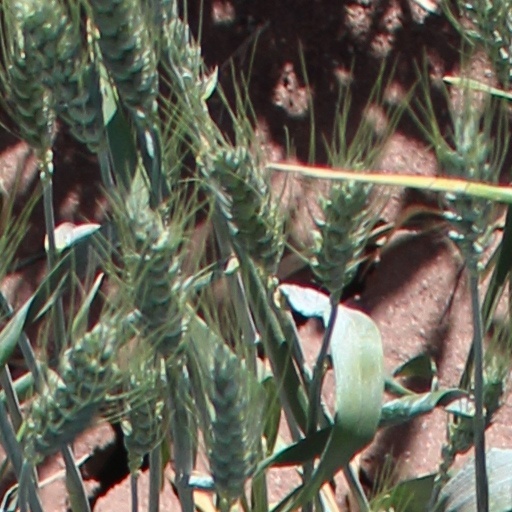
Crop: wheat